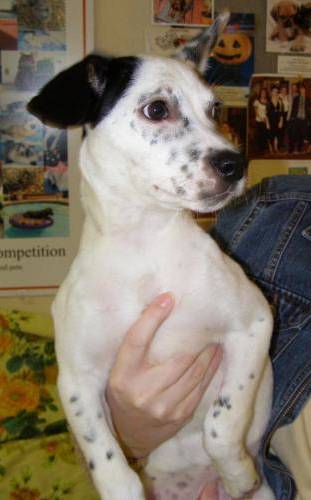
Label: dog